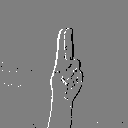
ASL letter: u